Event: Nepal Earthquake
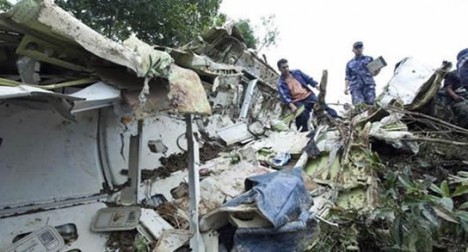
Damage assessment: damage